Death of a President (2006 film)

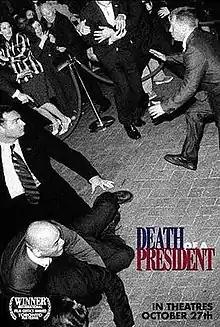

Death of a President is a 2006 British mockumentary political thriller film about the fictional assassination of George W. Bush, the 43rd and at the time, incumbent U.S. President, on 19 October 2007 in Chicago, Illinois. The film is presented as a future history docudrama and uses actors, archival video footage as well as computer-generated special effects to present the hypothetical aftermath the event had on civil liberties, racial profiling, journalistic sensationalism and foreign policy.